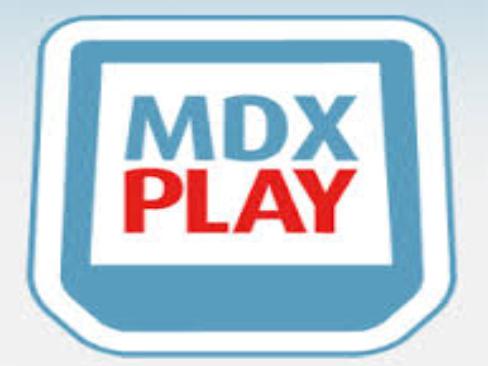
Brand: MDX
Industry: Transportation